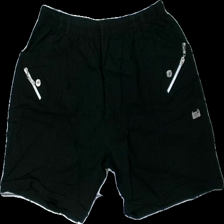
View: front
Type: Shorts
Category: Ladies
Brand: Missing
Colors: Black
Material: ?
Cut: Regular
Season: All
Stains: Major
Damage location: top right
Damage 2 location: bottom center
Damage 3: fläckar
Damage 3 location: middle left
Price range: <50
Recommended usage: Export
Description: svarta shorts med fläckar på sidan